LeBron James

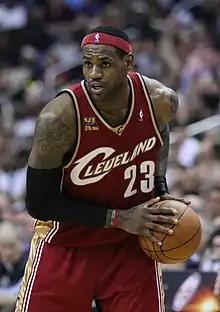
James with the Cavaliers in November 2009. He finished his first stint with the Cavaliers averaging 27.8 points, 7.0 rebounds, 7.0 assists, and 1.7 steals per game.

In the 2006–2007 season, James finished the regular season averaging 27.3 points, 6.7 rebounds, 6.0 assists, and 1.6 steals per game. With a starting five featuring James, Larry Hughes, Drew Gooden, Aleksandar Pavlović, and Zydrunas Ilgauskas, the Cavaliers finished the season with 50 wins for the second consecutive year and entered the playoffs as the #2-seed in the Eastern Conference. In the first two rounds of the playoffs, James led the team to wins over the Washington Wizards and New Jersey Nets. The Cavaliers then faced the Detroit Pistons in the Eastern Conference Finals. In Game 5 of the Eastern Conference Finals, he logged 48 points with nine rebounds and seven assists. His performance is considered one of the greatest playoff performances of all time as he scored 29 of Cleveland's last 30 points, including 25 straight, and the game-winning layup with two seconds left. The Cavaliers won 109–107 double-overtime victory over the Detroit Pistons. After the game, play-by-play announcer Marv Albert called the performance "one of the greatest moments in postseason history" and color commentator Steve Kerr described it as "[Michael] Jordan-esque". In 2012, ESPN ranked the performance the fourth greatest in modern NBA playoff history. The Cavaliers went on to win Game 6 and claim their first-ever Eastern Conference championship, earning them a matchup with the San Antonio Spurs in the Finals. The Spurs at the time were coached by Gregg Popovich and featured a prime Tim Duncan, Tony Parker, Manu Ginóbili, and Bruce Bowen. With no other significant scoring threats, the Spurs built its defense around stopping James from getting into the paint. As James did not have a reliable jump shot yet nor another offensive weapon on his team, he struggled against the Spurs' zone defense. He averaged 22 points, 7.0 rebounds, and 6.8 assists per game on just 35.6 percent shooting, as Cleveland was eliminated in a four-game sweep.